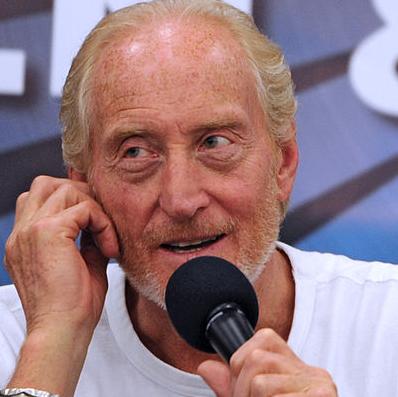
Age: 65